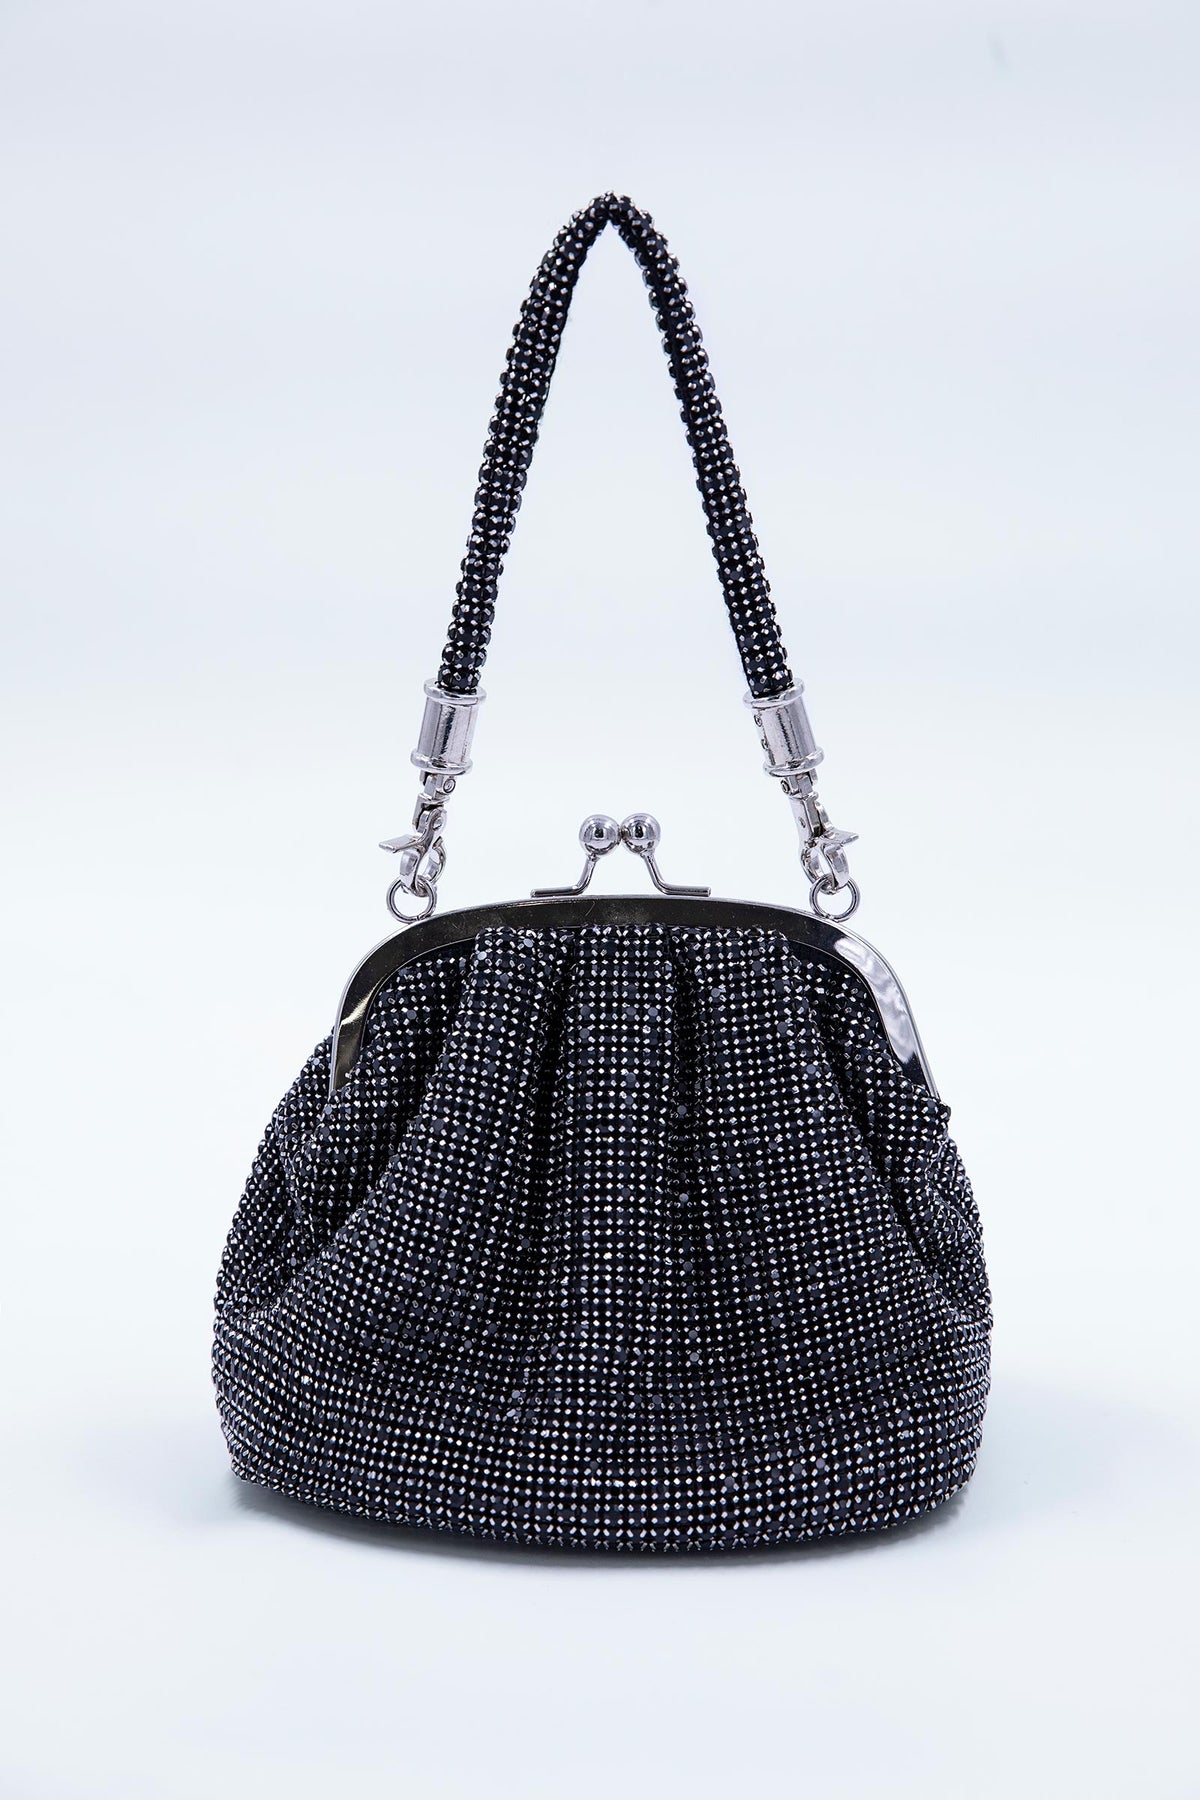
black crystal evening bag